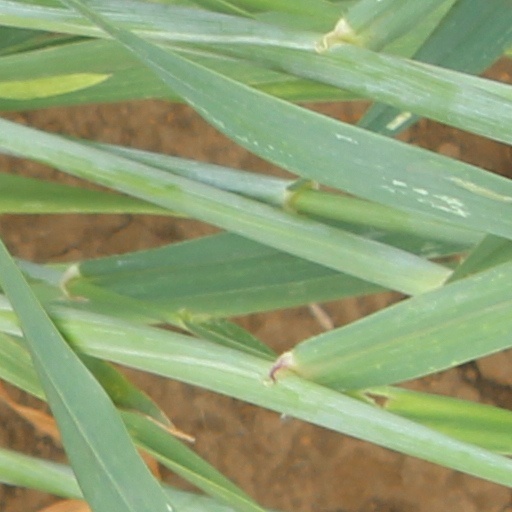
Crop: wheat